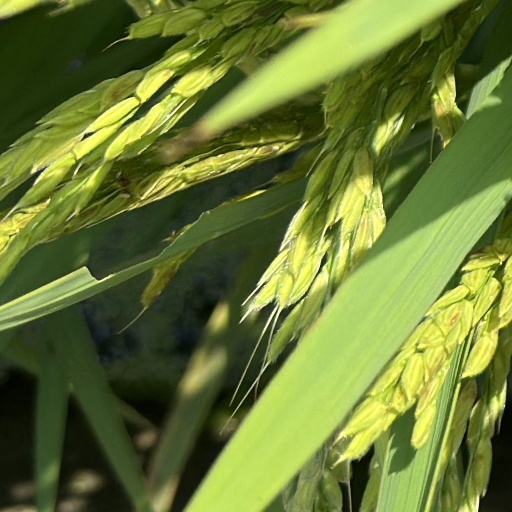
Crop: rice